Hoodoo (spirituality)

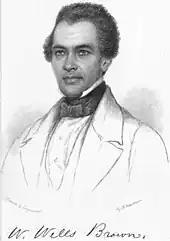
William Wells Brown wrote in his autobiography that he spoke with an enslaved fortune-teller named Frank to learn if his escape from slavery on the Underground Railroad would be successful.

Those people on the west coast of Africa, the Ewe-speaking natives, make offerings such as food or drinks, usually pouring palm wine and banana beer over an ancestor's grave. Church members are commonly known to be buried with their feet facing east so they can rise on the last day towards the sun, whereas sinners are buried the opposite way to avoid being harmed by the light. Another tale is that ghosts cannot cross water. A mirror ceremony is held if a hoodoo doctor wants to conjure a ghost across the water. Spirits who have died from sickness in bed can walk among the living any night other than Friday night, which is reserved for those who have died in the dark.